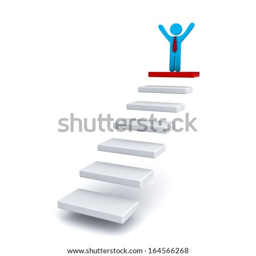
businessman on the top of steps or stair over white background